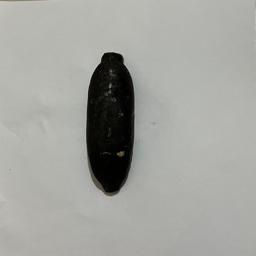
Ripeness: Overripe